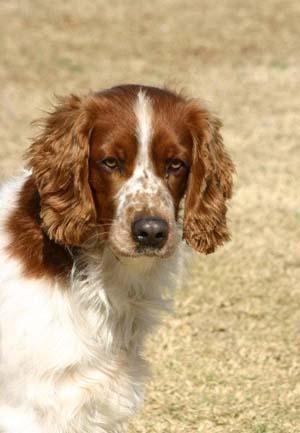
Welsh_springer_spaniel